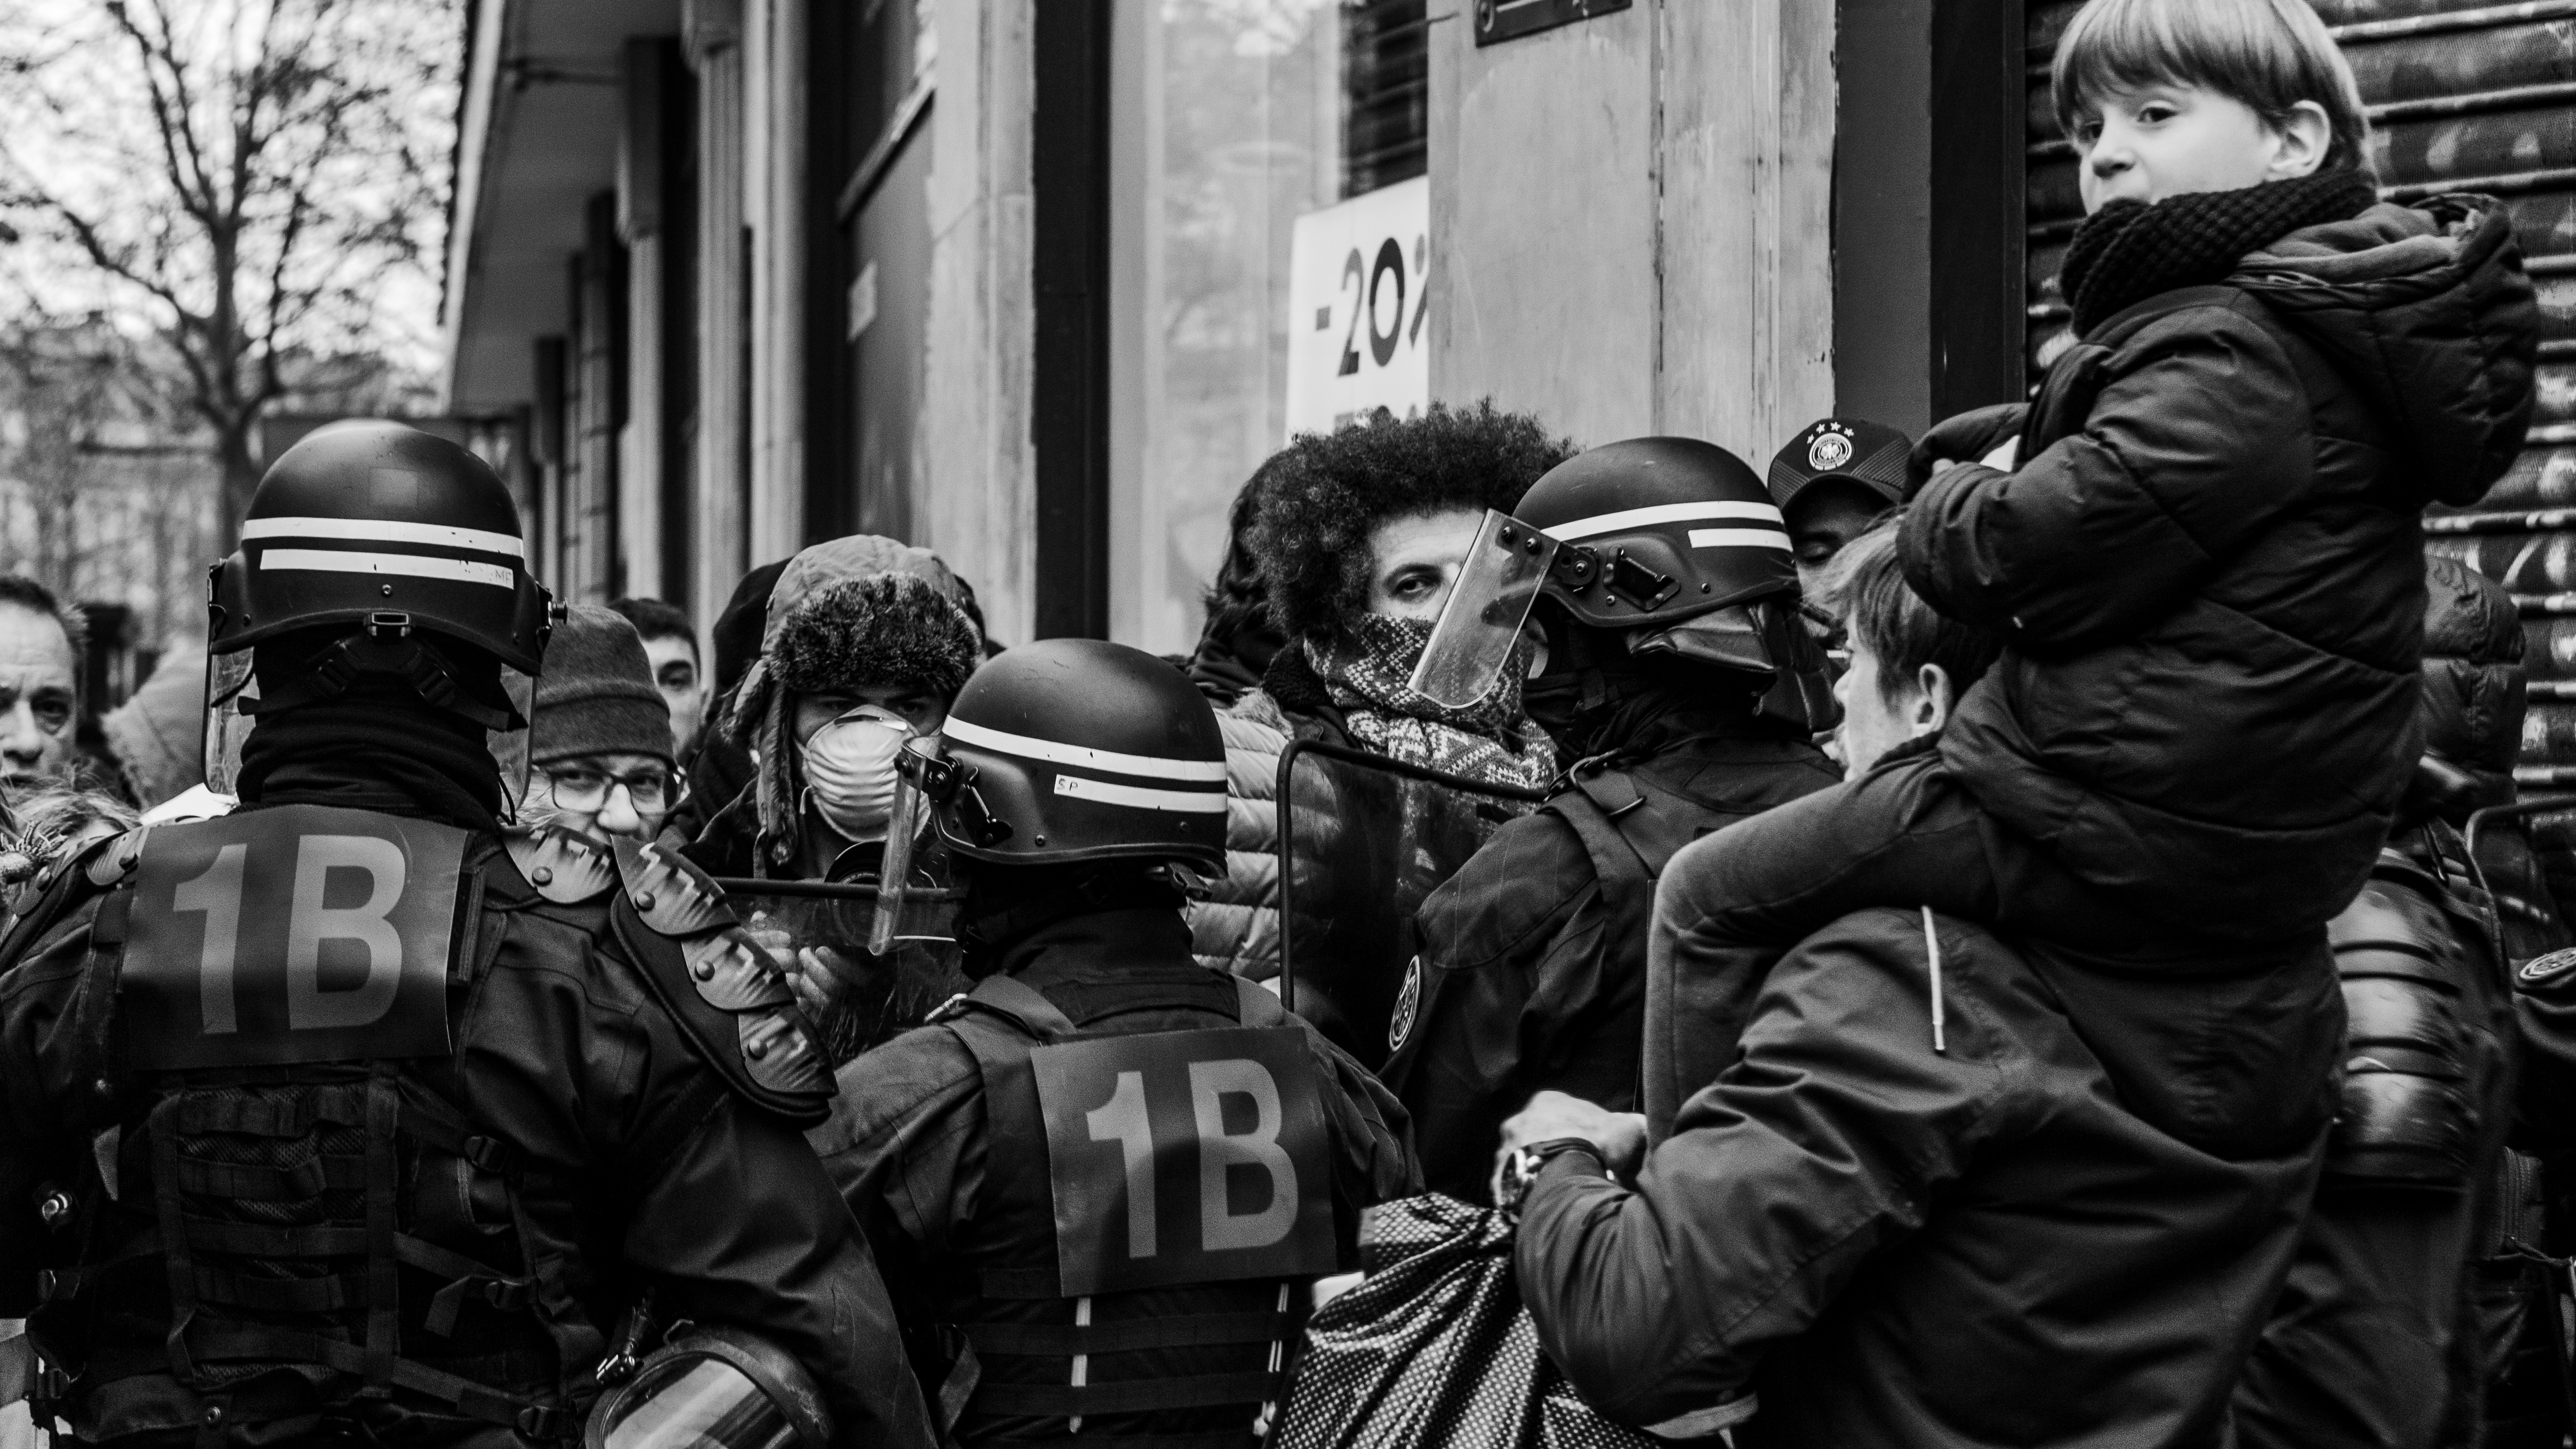
people, black, monochrome, black and white, human, street, monochrome photography, photography, crowd, headgear, personal protective equipment, police, helmet, style, road